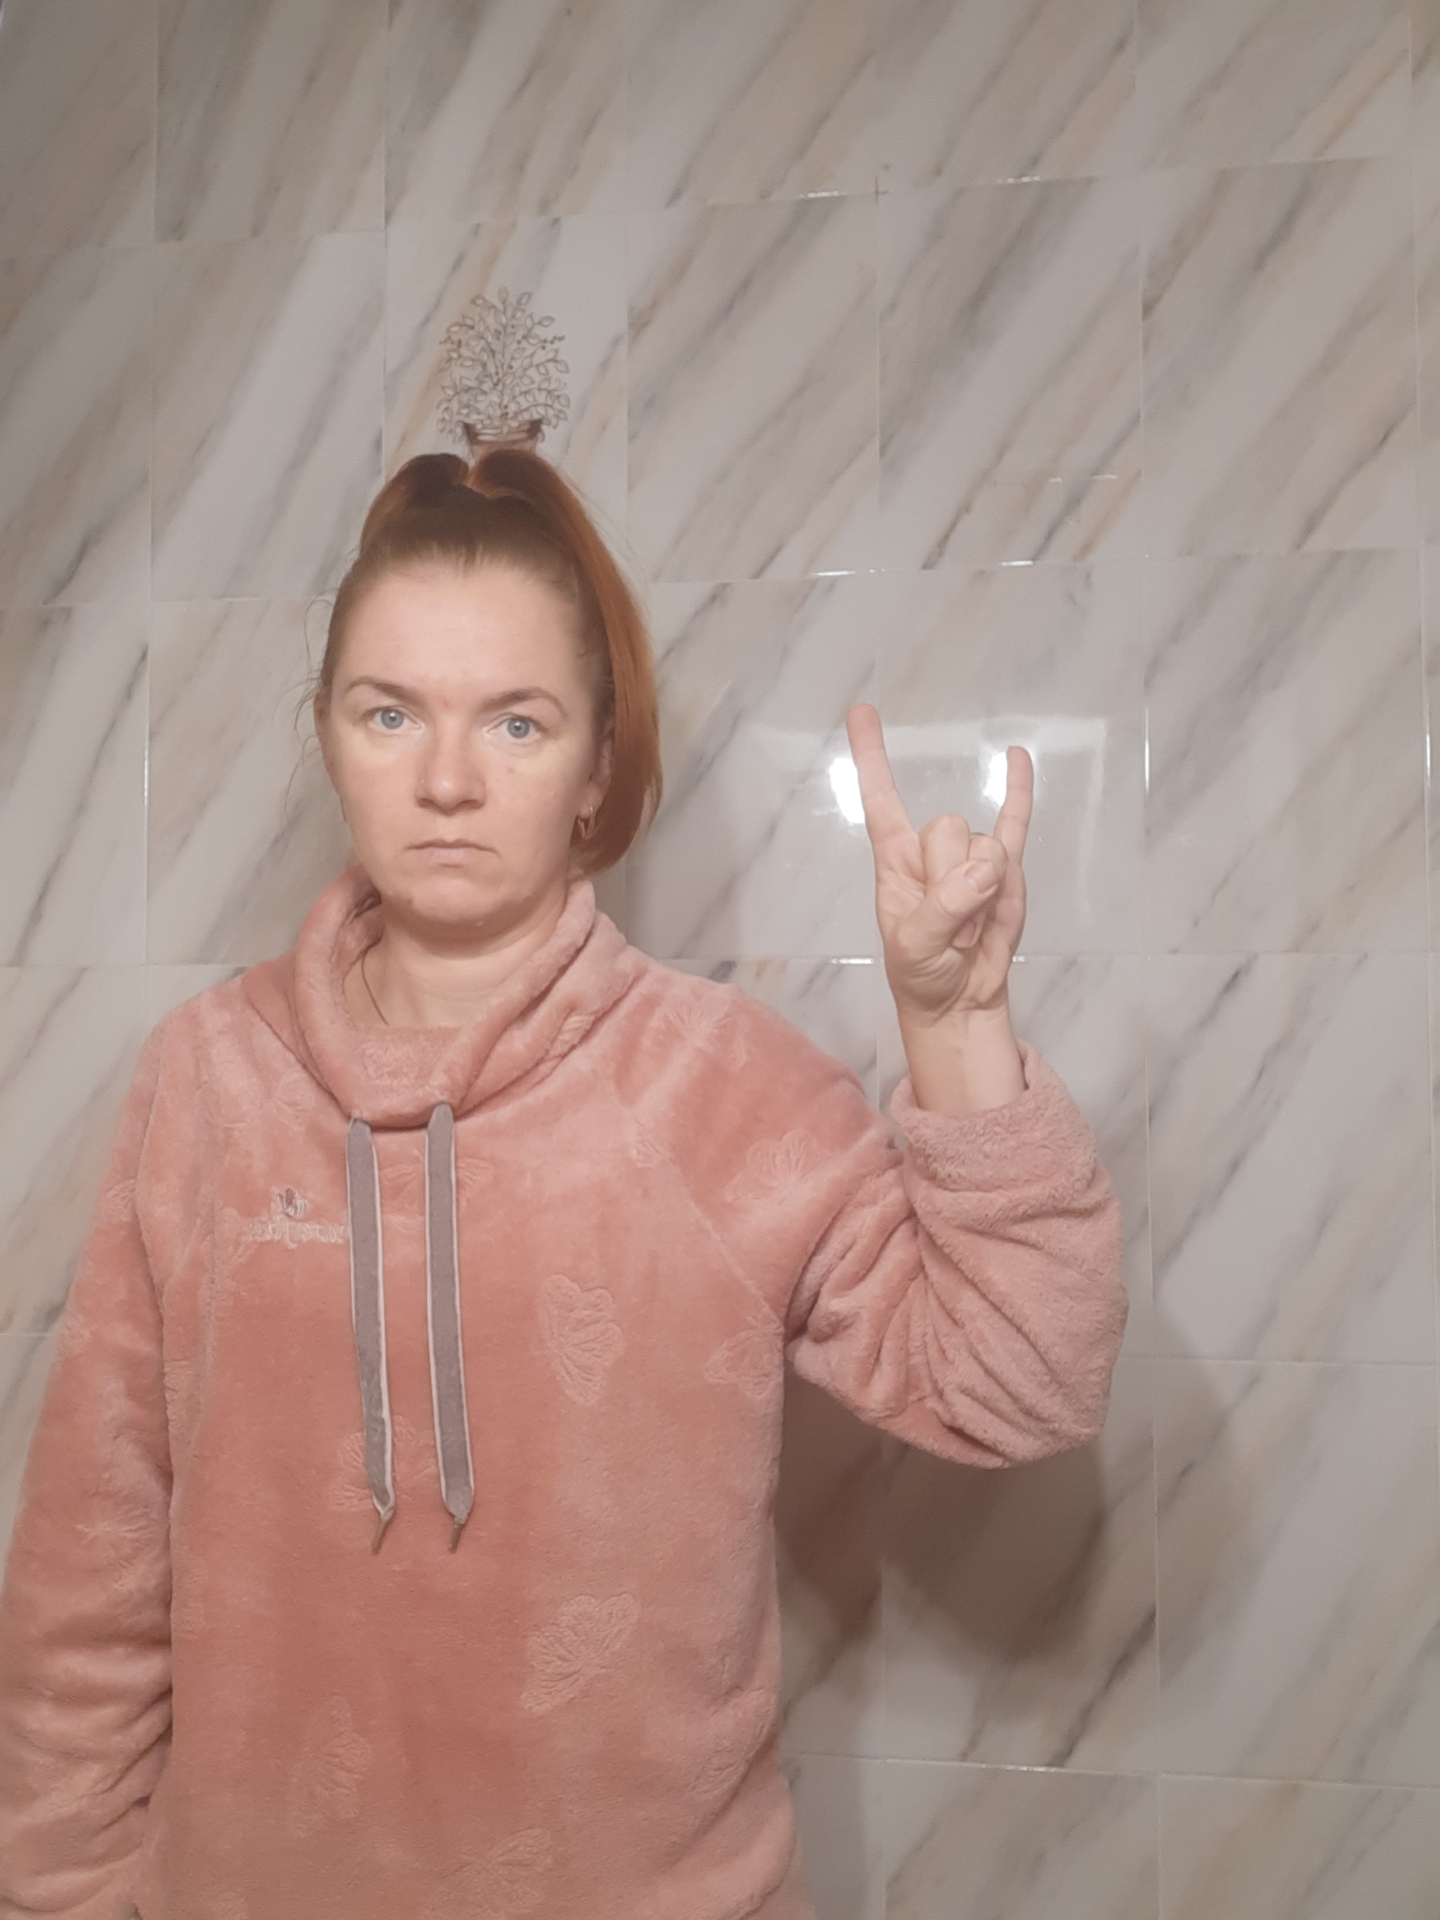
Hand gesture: rock